Karol Chodura

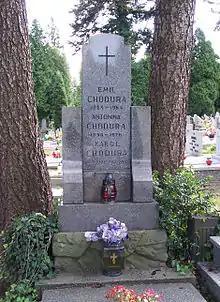
Grave of Karol Chodura at the Communal Cemetery in Cieszyn

Karol Chodura (9 September 1921 - 22 March 2001) is a Polish cinematographer and first assistant director. A graduate of National Film School in Łódź.